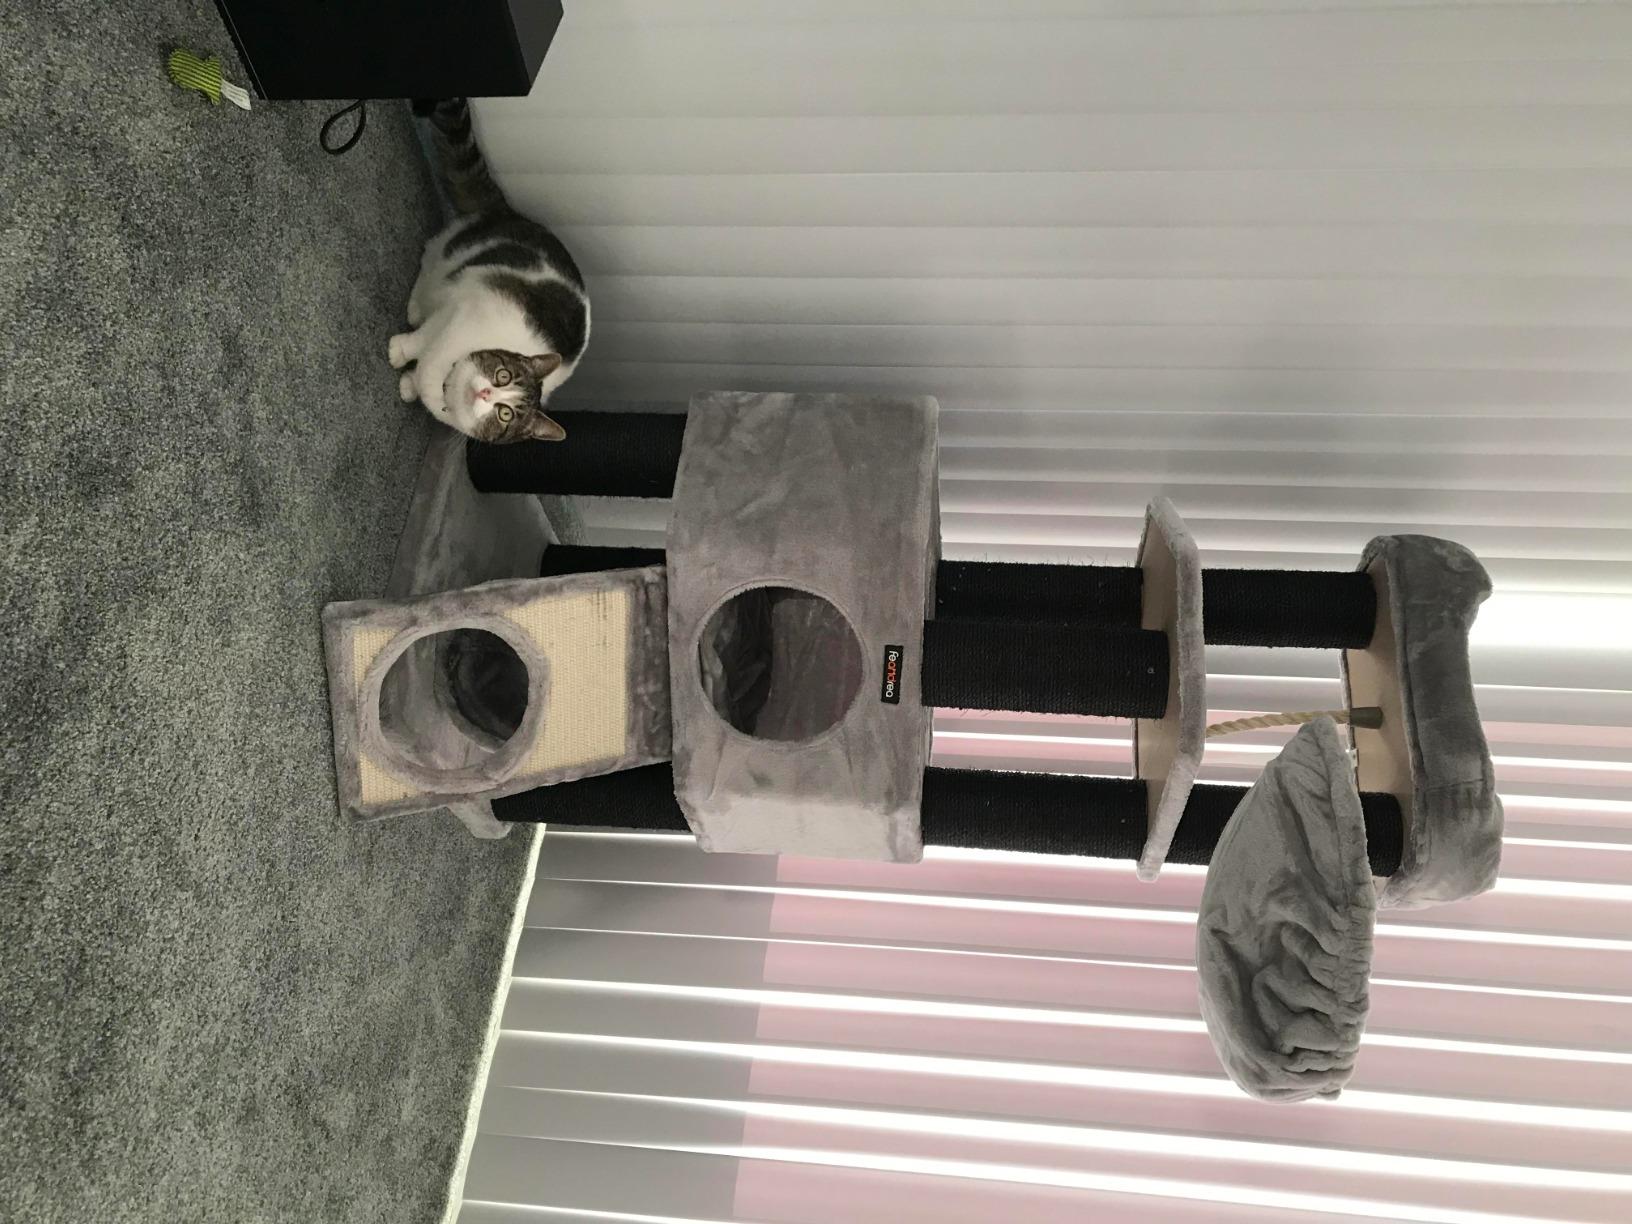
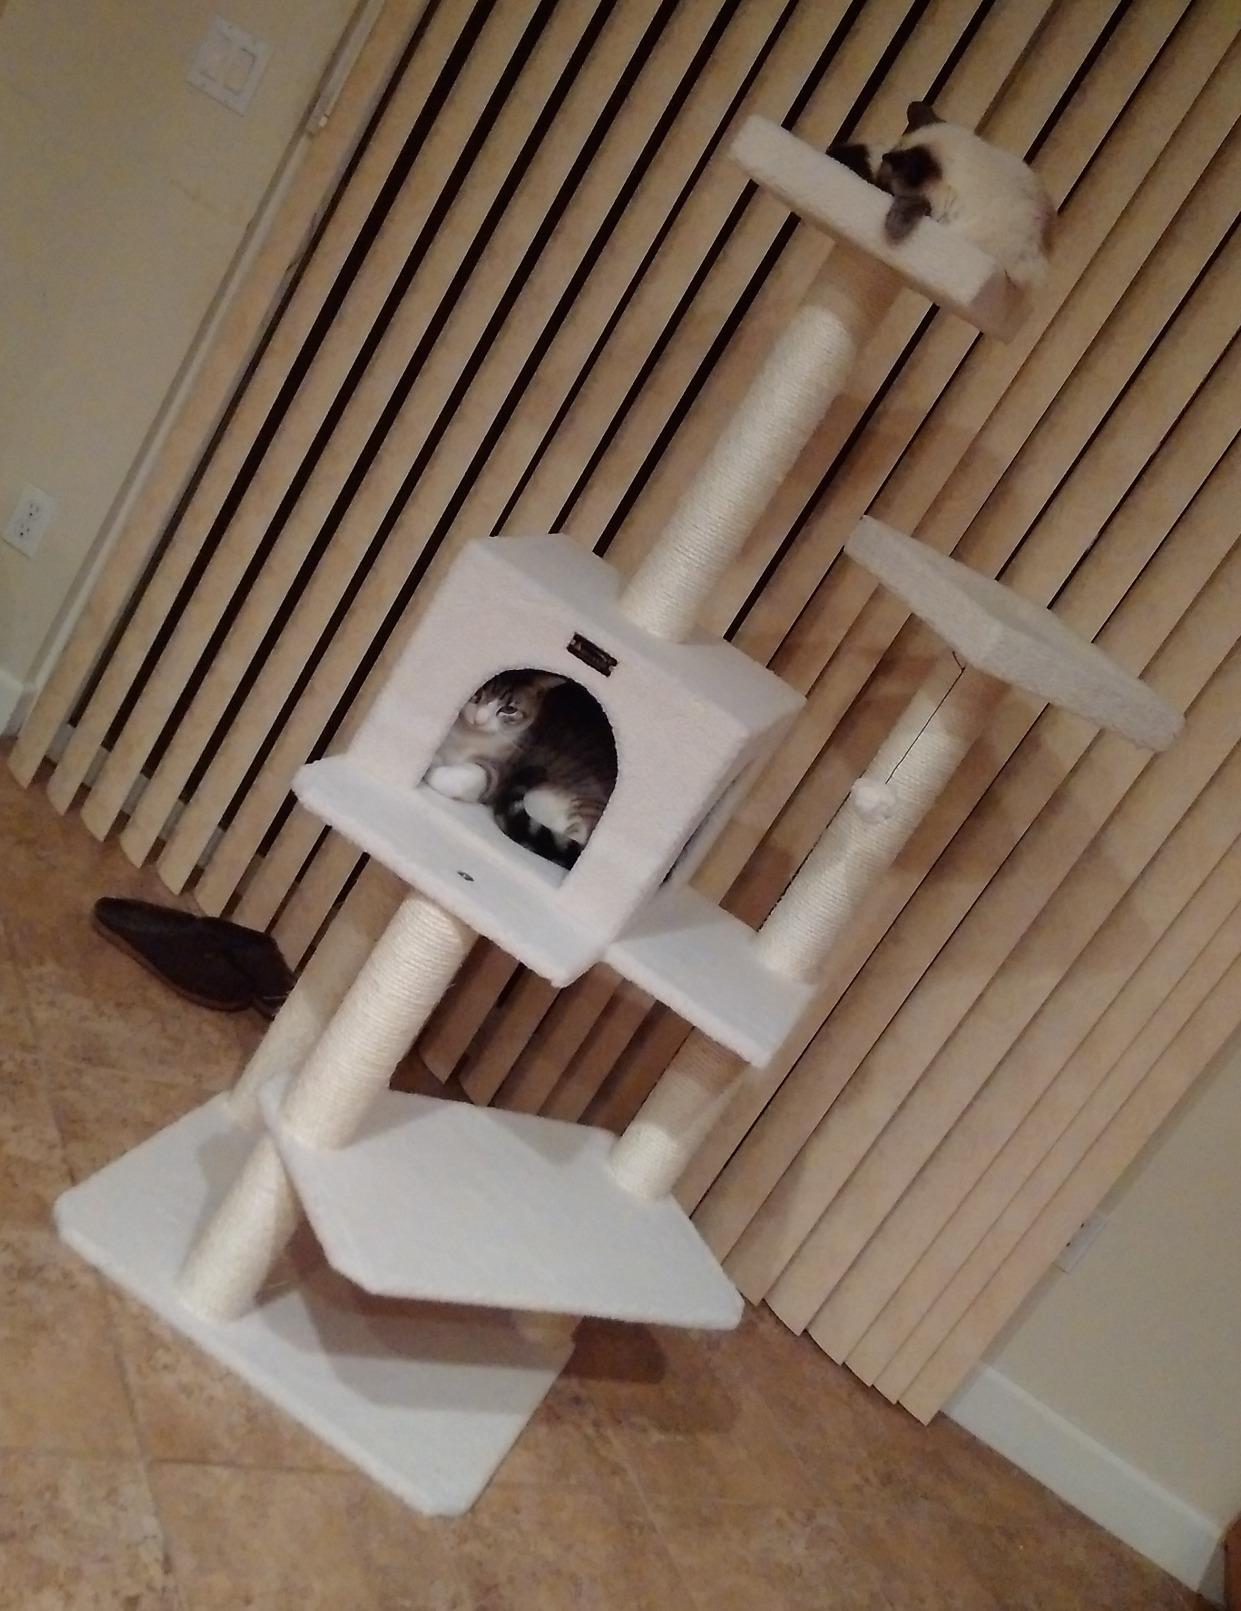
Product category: items_cat tree
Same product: no